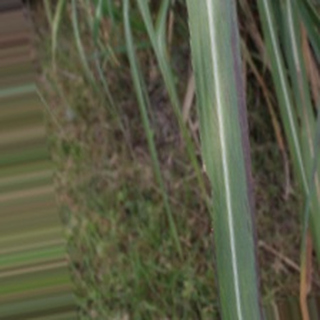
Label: sugarcane_bacterial_blight